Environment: real
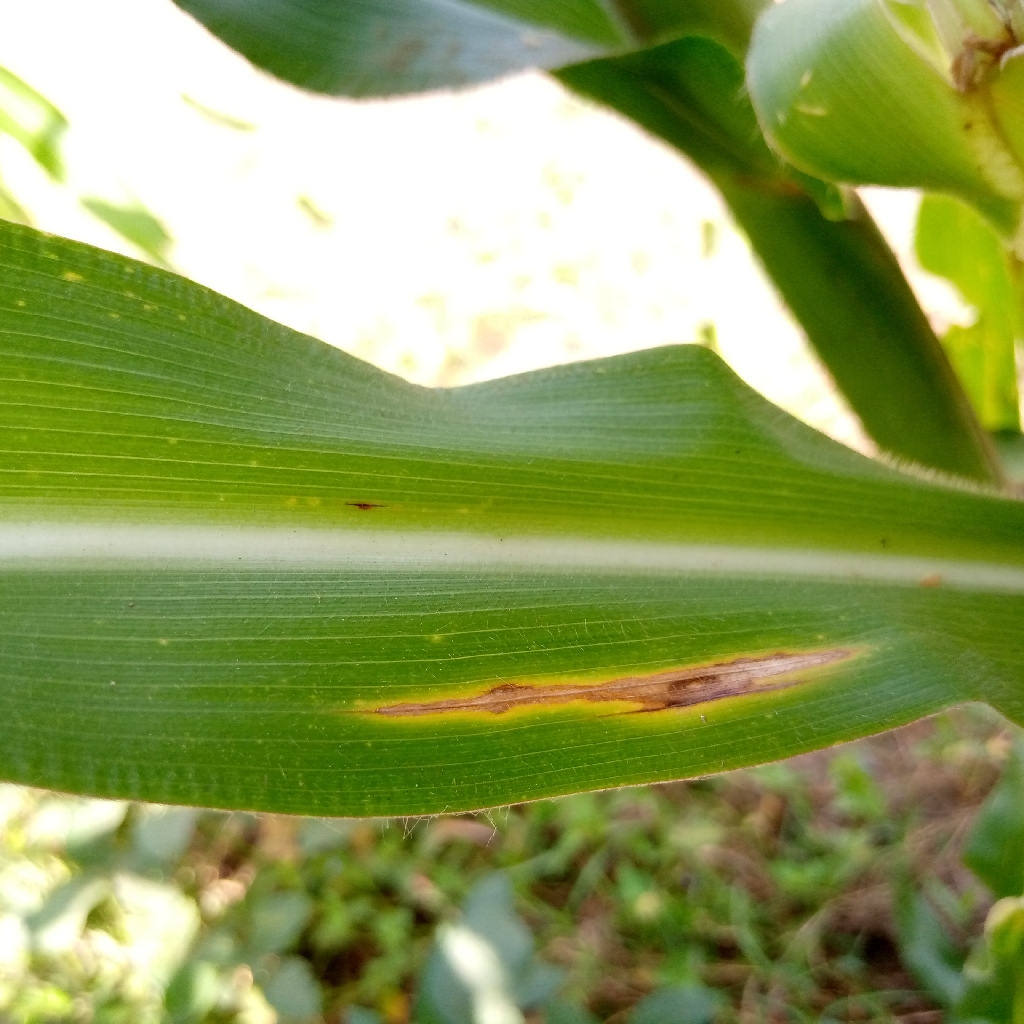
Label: northern_corn_leaf_blight